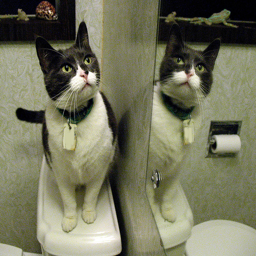
A cat next to a reflection of itself in a mirror.
A black and white catch sits on a toilet looking in a mirror.
A cat standing on the back of a toilet and it's reflection showing up in a mirror.
A cat is looking at his reflection in the mirror.
Cat standing on back of commode looking reflection in mirror.